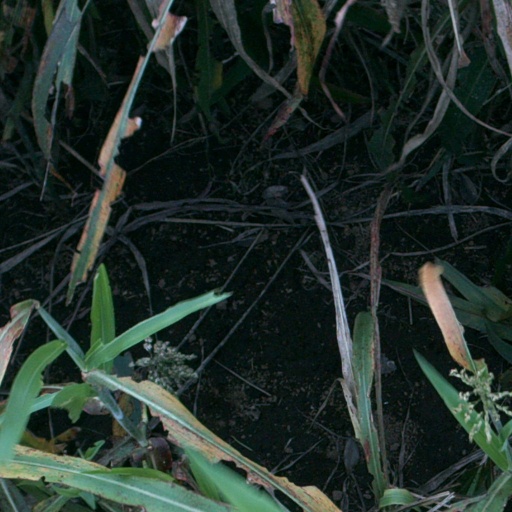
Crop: sorghum